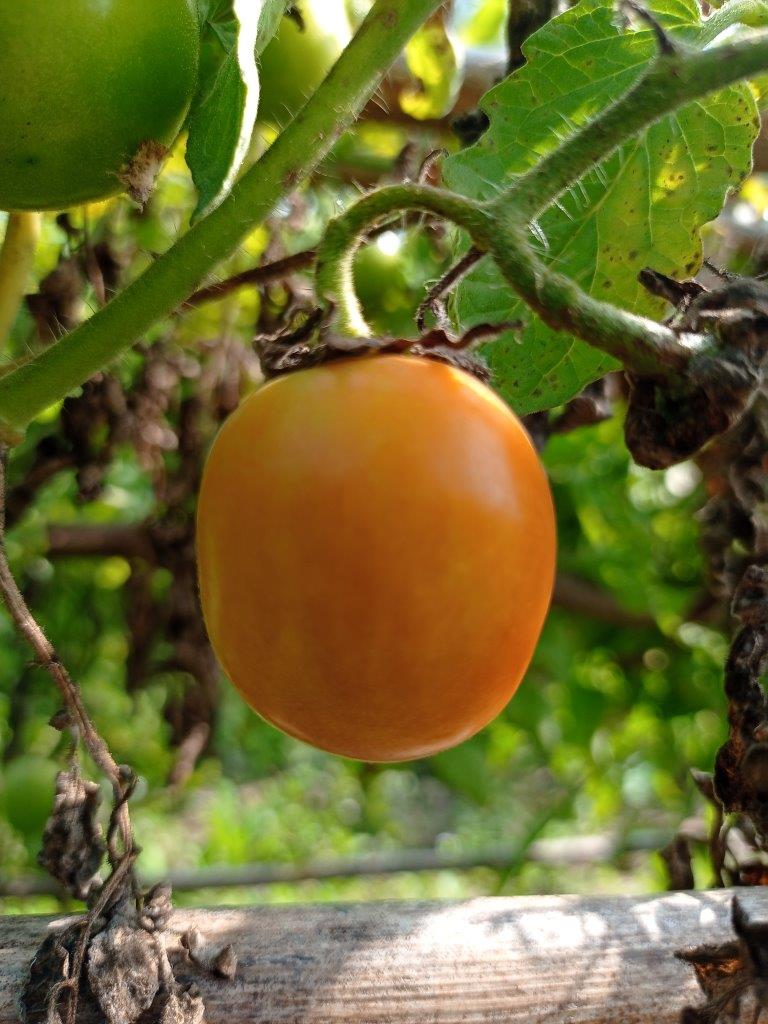
Maturity: Mature